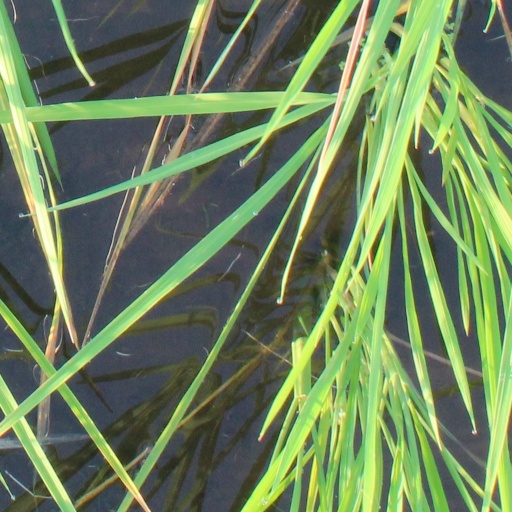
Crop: rice